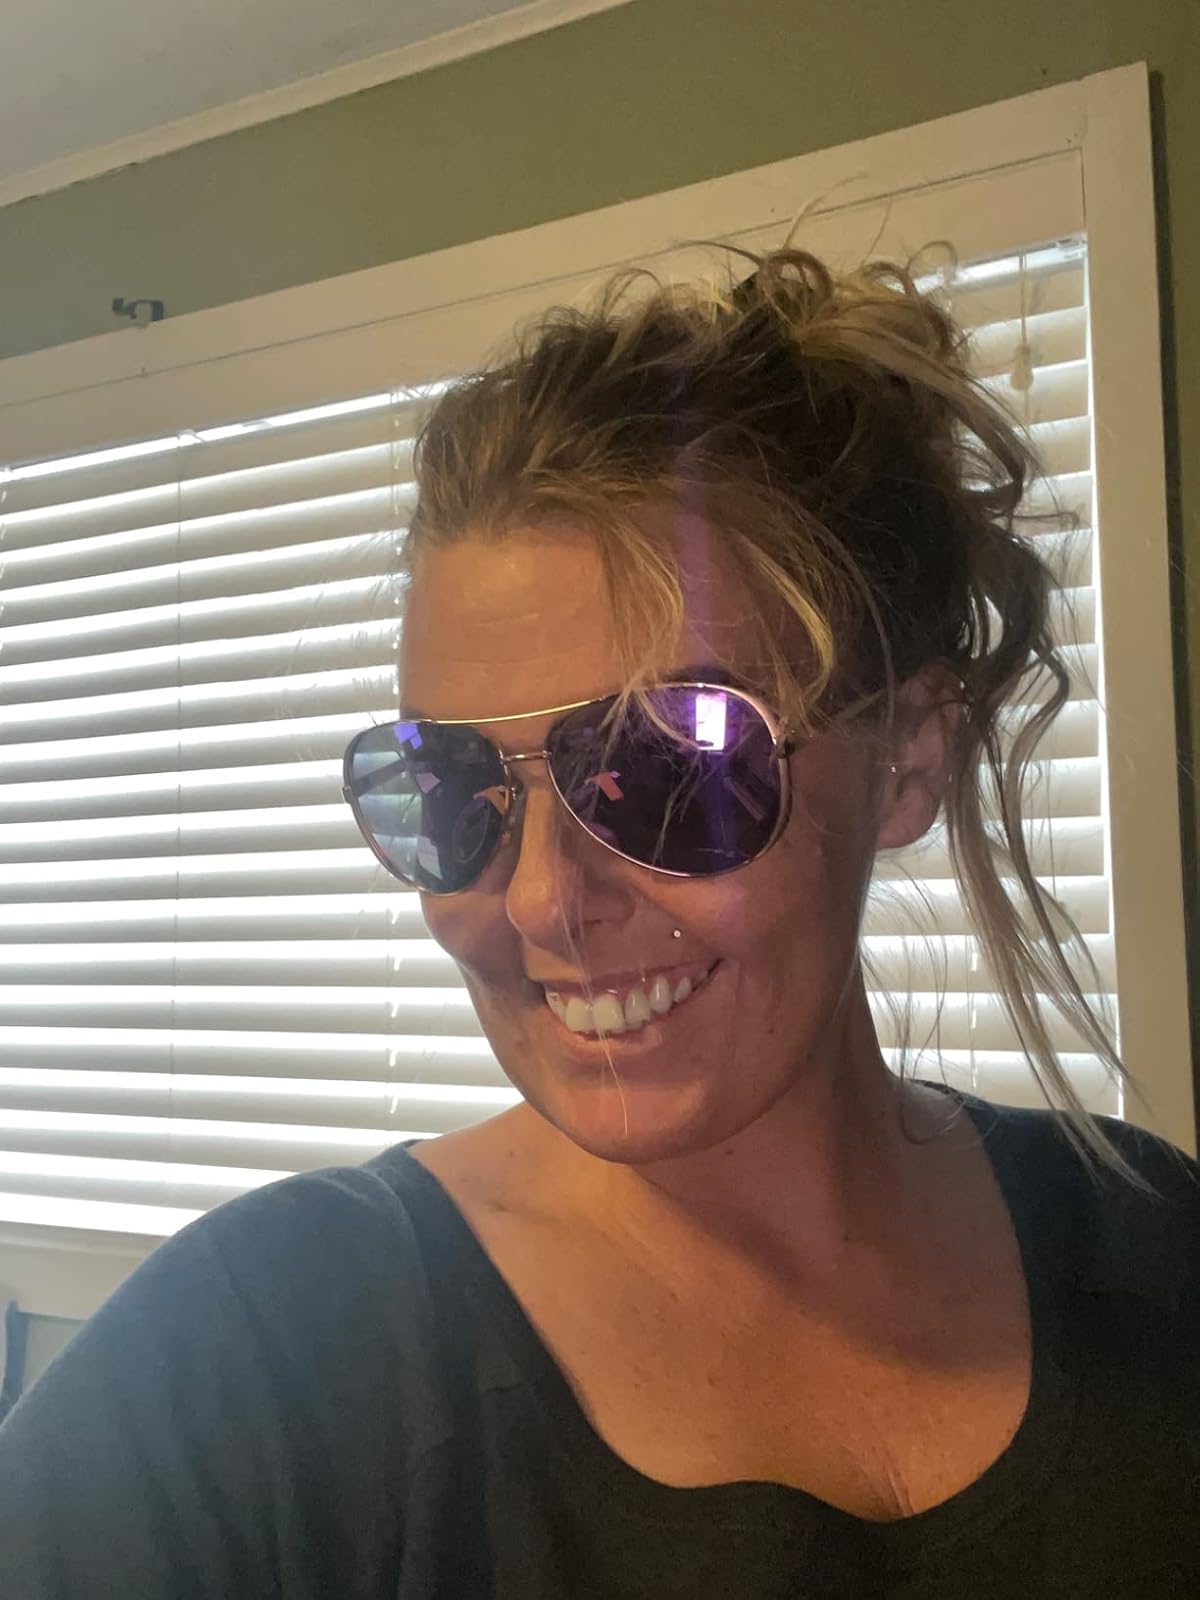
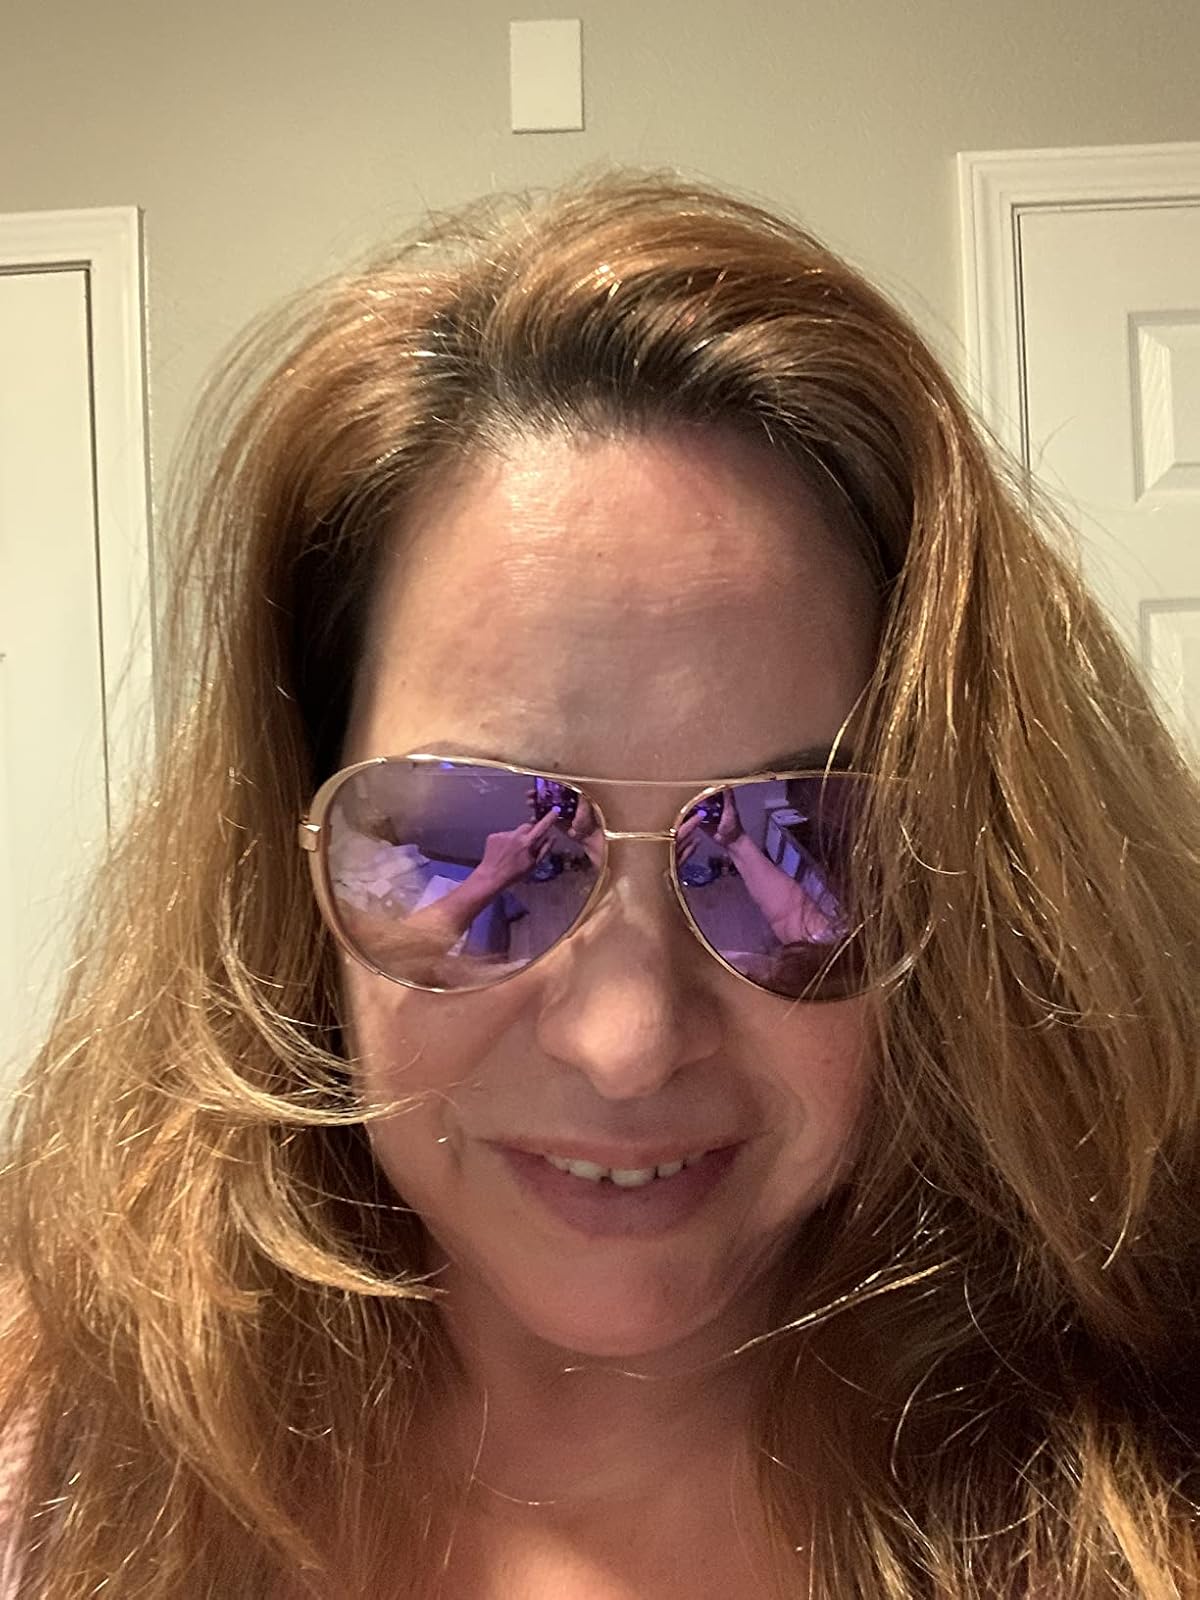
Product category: accessories_sunglasses
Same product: yes